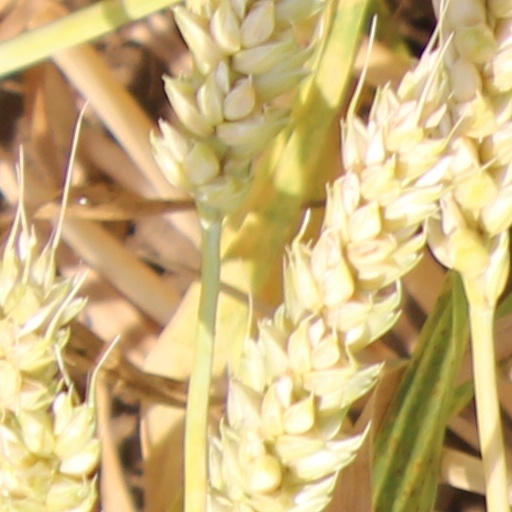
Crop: wheat